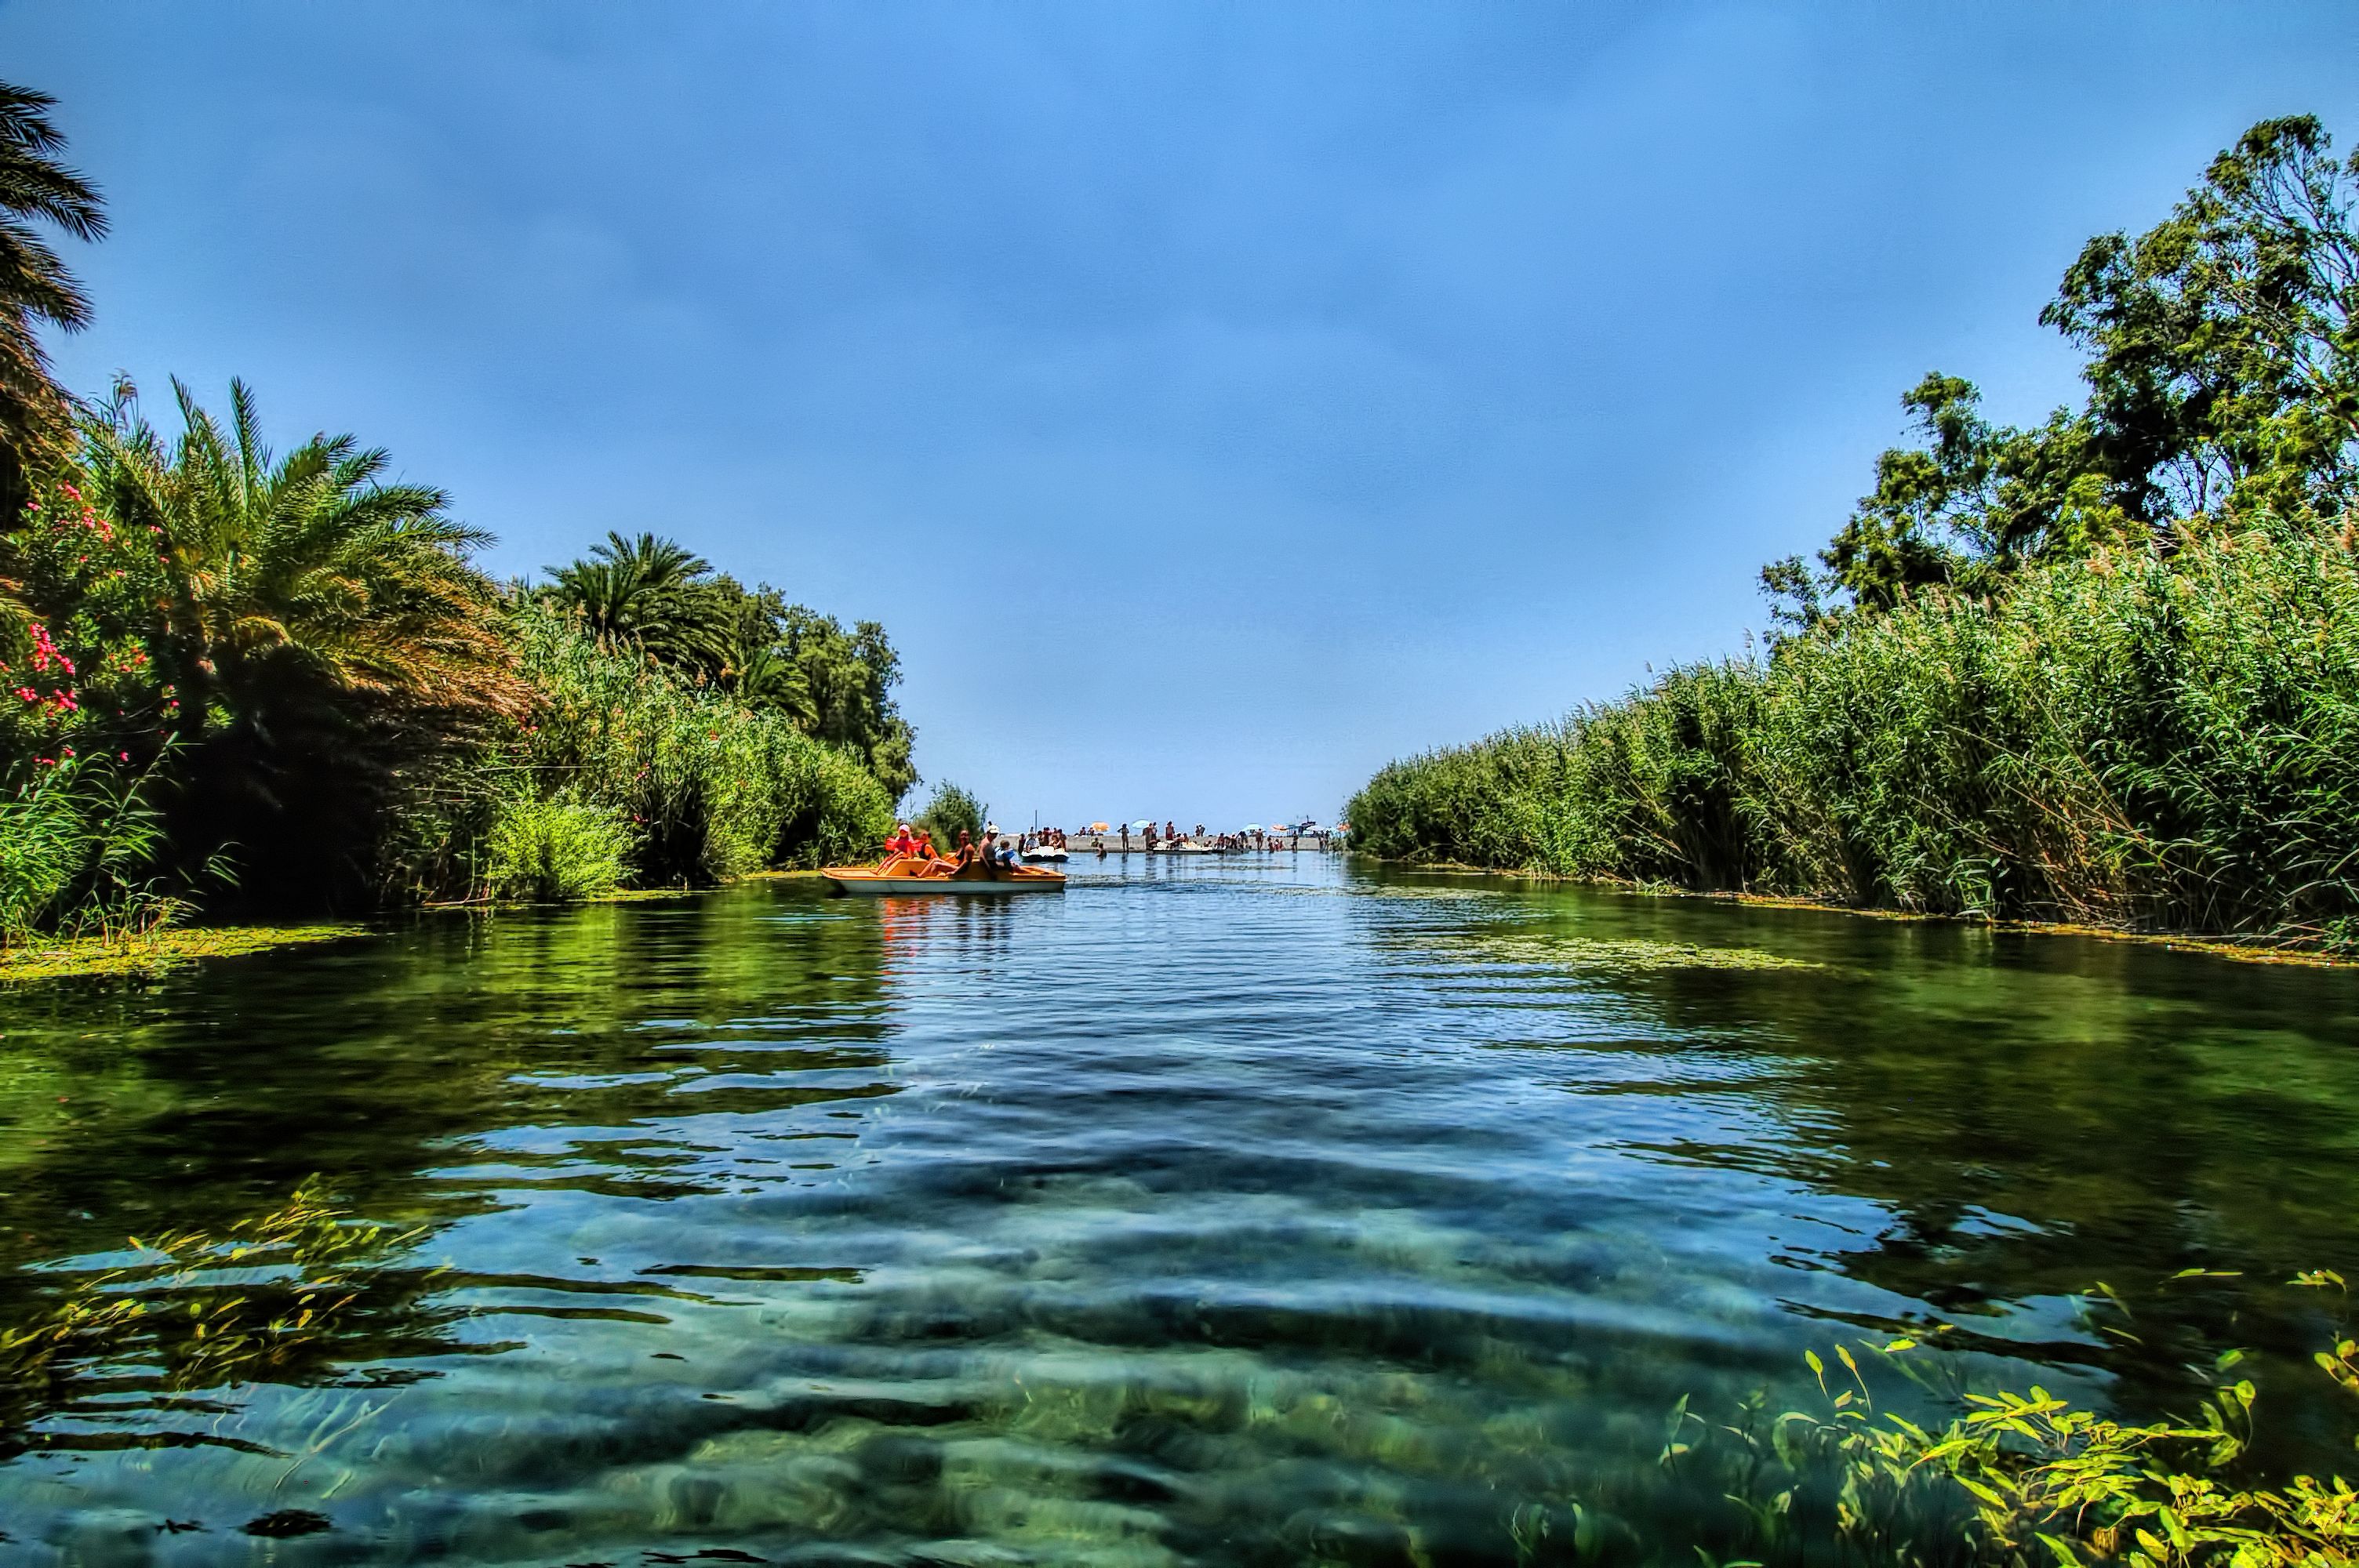
tree, water, nature, wilderness, lake, river, reflection, vehicle, rapid, waterway, body of water, boating, landform, geographical feature